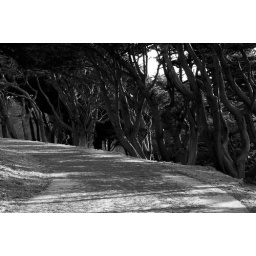
A women is in the background looking out through the trees to a large rock in the ocean.